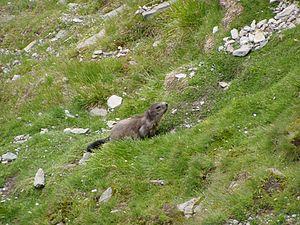
Photographie d'une marmotte prise depuis la Franz-Josephs-Höhe sur la route du Grossglockner en juillet fr:2006 par Accrochoc.